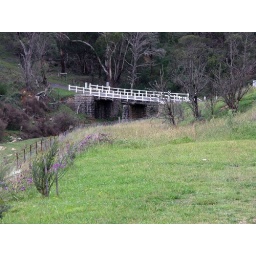
The one lane bridge over the creek. This is the main road into Majors Creek from Braidwood.